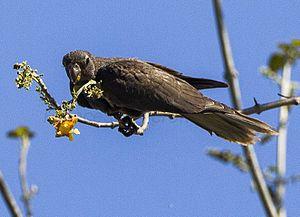
Le mascarin de La Réunion est une espèce éteinte de perroquet qui était endémique de l'île de La Réunion, dans les Mascareignes, dans le sud-ouest de l'océan Indien. Les liens taxonomiques de cette espèce sont sujets à débats. Elle a été liée aux perroquets Psittaculini, en se basant sur des arguments anatomiques, mais aux perroquets Coracopsis par des arguments génétiques. La question de sa position taxonomique précise est encore ouverte.